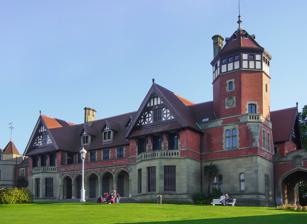
Building: Miramar Palace
Country: Spain
Year built: 1893
Miramar Palace Palace gardens and view over La Concha Bay 43°18′53″N 1°59′54″W / 43.31472°N 1.99833°W / 43.31472; -1.99833 The Miramar Palace ( Spanish : Palacio de Miramar , also known as Palacio Municipal de Miramar or Palacio Real ; Basque : Miramar jauregia ) is a late 19th-century palace located on the La Concha Bay of the city of San Sebastián , Basque Country , Spain . It was built in 1893 commissioned by the Spanish royal family , based on an 1889 project by English architect Selden Wornum. History Miramar Palace's location between the Beach of La Concha and the Beach of Ondarreta The close relationship between San Sebastián and the Spanish Royal Crown began with Isabella II of Spain , who, in the mid-19th century, began to summer in the city in order to take sea baths. The bond became stronger when Maria Christina of Austria , consort of Alfonso XII of Spain , moved the court's summer location to San Sebastián when she was widowed. The royal family's summer visits required a Royal Summer House, which was ordered by Maria Christina to English architect Selden Wornum. The site chosen for the palace was a large estate over La Concha Bay where the Monastery of San Sebastián El Antiguo had been located; the Queen bought the estate from the Count of Moriana. The estate was enlarged with an adjacent estate where El Antiguo Church was located – the church had to be moved to a nearby site – and some other small estates. The palace was finished in 1893, although a new building named the Pabellón del Príncipe (Prince's Pavilion) was added in 1920. The construction of the palace required a false tunnel for the crossing of the trams – the tunnel passes under the palace gardens. After Maria Christina's death in 1929, the palace was inherited by Alfonso XIII of Spain , and afterwards confiscated by the government in 1931 with the advent of the Second Spanish Republic . In 1933 it passed into the hands of the San Sebastián City Council with the condition that it would serve as the summer retreat of the president of the republic and that part of the facilities would be used for educational and cultural purposes. During Francoism , the palace returned to the hands of Alfonso XIII's children, principally to Don Juan de Borbón . The joint ownership over the estate was dissolved in 1958. Don Juan retained the palace and the immediate surroundings, except for a 1,000 square-metre plot, sold in 1963. The rest of the estate, separated in two plots of 10,000 and 37,000 square metres, was sold in 1963 in benefit of Juan de Borbón's siblings for housing construction. After the dissolution of the joint ownership, the initial area of 80,000 square metres of the estate was reduced to 34,136 square metres, bought by the San Sebastián City Council from Don Juan in 1972. Currently, the palace gardens are open to the public in fixed opening hours, and the noble areas can be visited in guided tours on fixed times. The Miramar Palace houses the summer courses of the University of the Basque Country . Until 2016, the palace housed Musikene , the Higher School of Music of the Basque Country. Design The Miramar Palace has a purely English style and presents some neogothic ornaments. On the inside it has some noble areas that remain faithful to their original configuration, among them the White Hall, the Music Hall, the Wooden Hall, the Petit Salon, the Library and the Royal Dining Room. The rest of the palace has been renovated successively since it was acquired by the City Council, making it become more functional. The last works were conducted in 2001 to build classrooms for Musikene . In 2007, the tower of the palace was refurbished. The palace preserves the original outside look. Parties are conducted in the palace's gardens and noble areas, particularly in the context of the San Sebastián International Film Festival . References